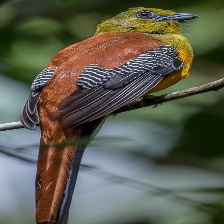
Species: ORANGE BREASTED TROGON
Scientific name: HARPACTES ORESKIOS